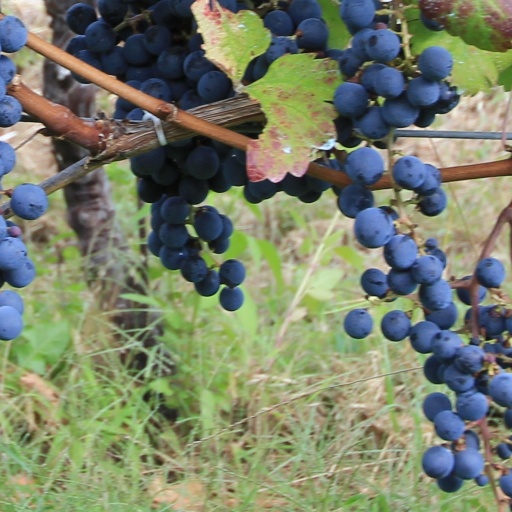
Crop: grape